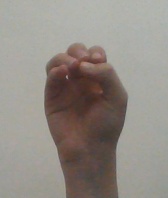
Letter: ha